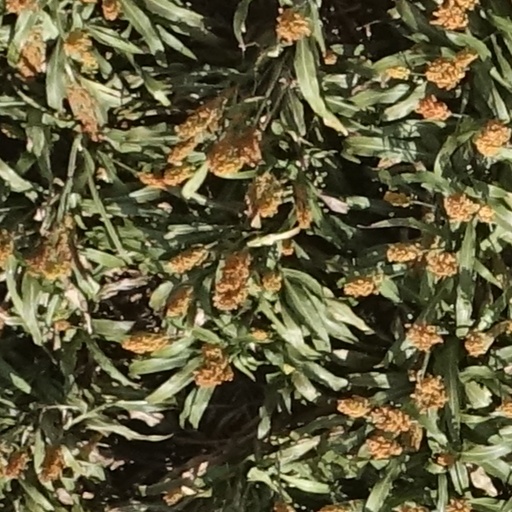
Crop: sorghum